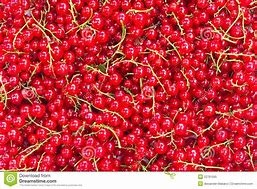
Label: redcurrant